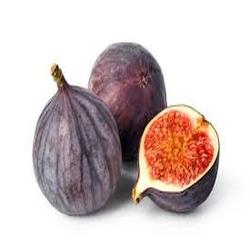
Label: Fig